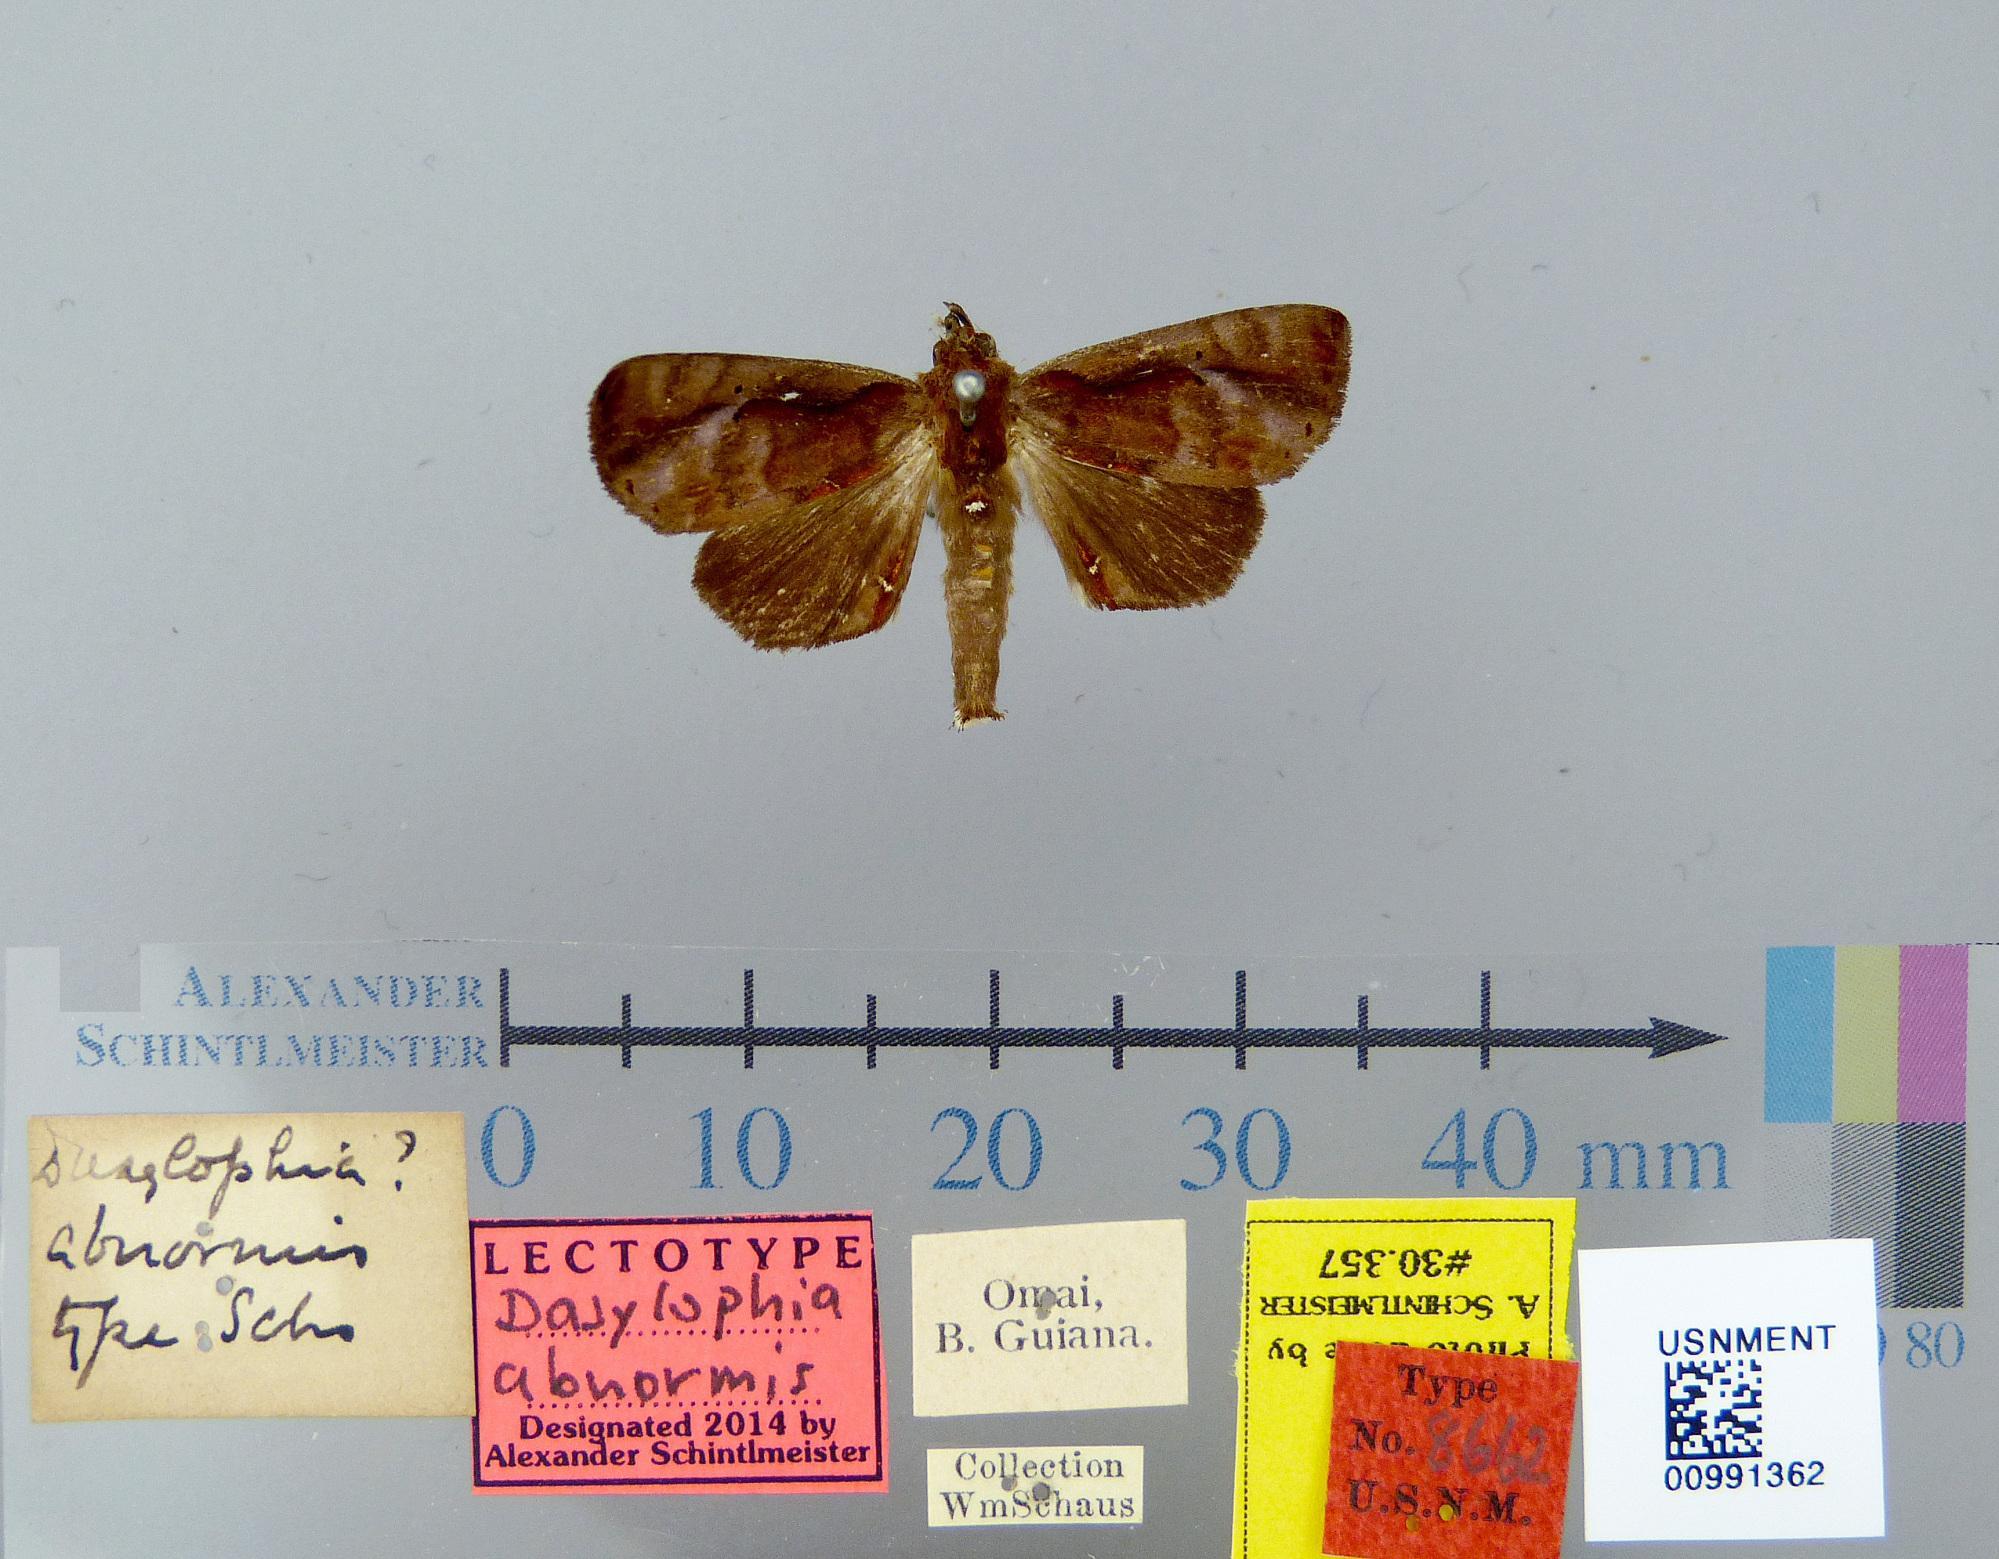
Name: Dasylophia abnormis
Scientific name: Dasylophia abnormis Schaus, 1906
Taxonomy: Animalia, Arthropoda, Insecta, Lepidoptera, Notodontidae
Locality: Omai, Cuyuni-Mazaruni, Guyana
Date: [Not Stated]